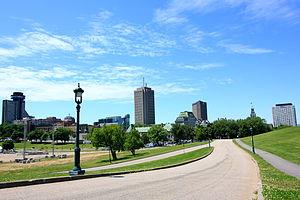
Les plaines d'Abraham, à Québec.
Les plaines d'Abraham sont la principale constituante du parc des Champs-de-Bataille, formant un grand parc urbain de la ville de Québec. Il s'agit d'un plateau de 98 hectares composé de vallées gazonnés et de petits boisés. Les plaines sont bordées à l'est par la citadelle de Québec, au nord par la Grande Allée, à l'ouest par les jardins et le collège Mérici et au sud par la falaise de la colline de Québec.
Le Taking Chances World Tour est une tournée mondiale de Céline Dion qui a commencé le 14 février 2008 à Johannesbourg en Afrique du Sud et s'est terminée le 26 février 2009 à Omaha aux États-Unis. Réunissant un total de 132 concerts donnés dans 27 pays à travers les cinq continents, elle rassemble environ trois millions de spectateurs et génère près de 280 millions de dollars, ce qui en fait la troisième tournée la plus rentable de l'histoire pour un artiste solo une fois les recettes ajustées à l'inflation.